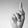
ASL letter: K